CIMA: The Enemy

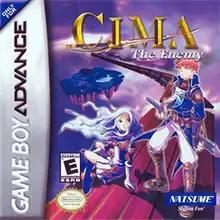
North American cover art

CIMA: The Enemy, known in Japan as , is a role-playing video game developed by Neverland for the Game Boy Advance. It was published in Japan by Marvelous Entertainment and in North America by Natsume Inc. It follows the story of Ark and Ivy, two aspiring Gate Guardians. It is their duty to protect the innocent from being captured by the CIMA, an alien race that feeds on human hope.